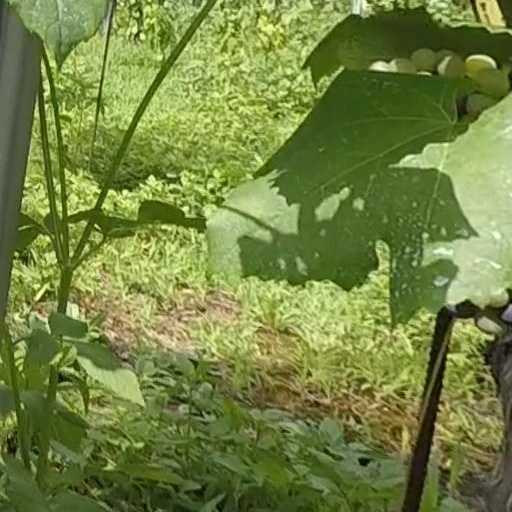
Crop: grape